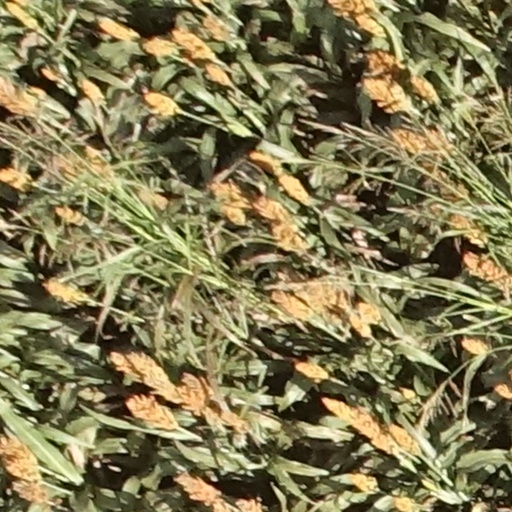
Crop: sorghum